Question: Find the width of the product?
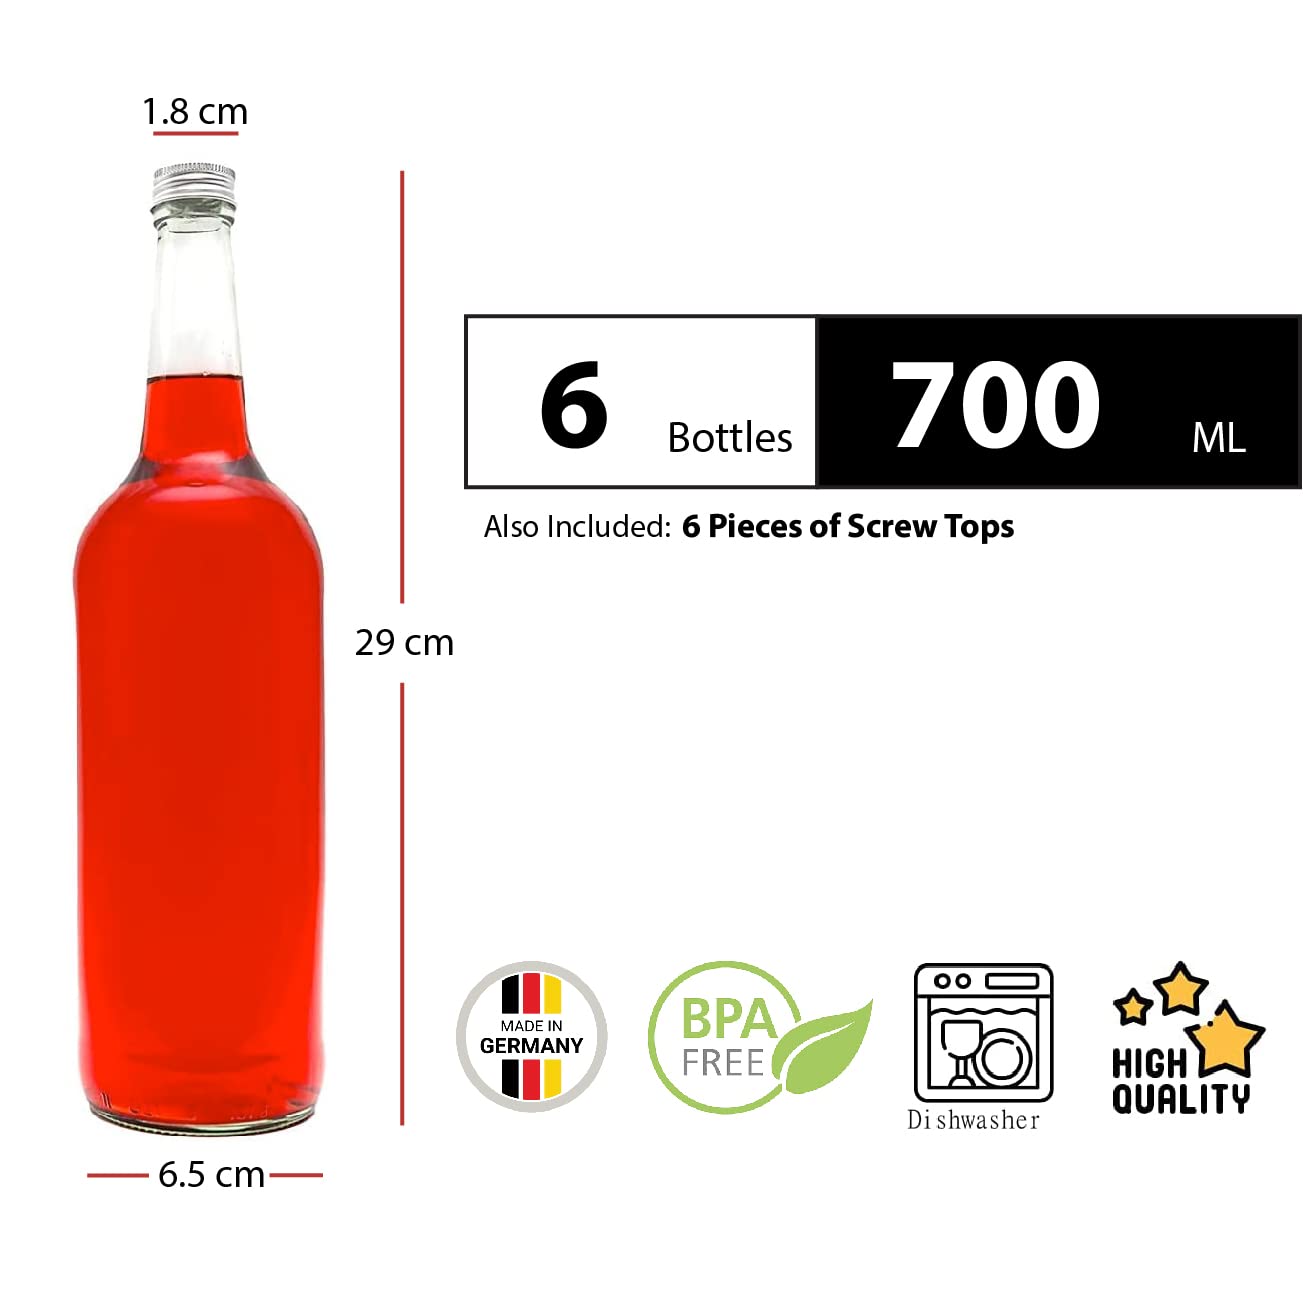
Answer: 6.5 centimetre